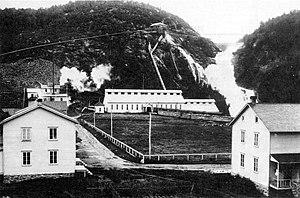
Cet article traite des événements qui se sont produits durant l'année 1927 au Québec.